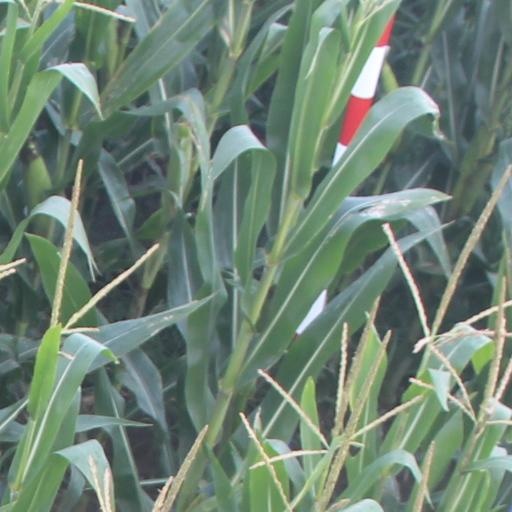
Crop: maize; corn